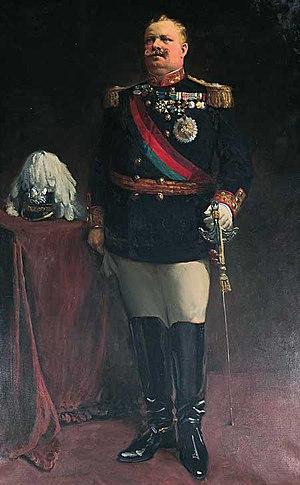
Marie Amélie Louise Hélène d’Orléans, plus connue sous le nom d'Amélie d’Orléans, princesse d'Orléans membre de la maison d’Orléans puis, par son mariage, reine consort de Portugal, est née le 28 septembre 1865, à Twickenham, au Royaume-Uni et décédée le 25 octobre 1951, au Chesnay à côté de Versailles, en France.